John Edwards

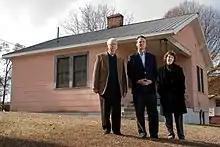
Edwards and his parents stand in front of his childhood home in 2007

Edwards was born on June 10, 1953, to Wallace Reid Edwards and Catharine Juanita "Bobbie" Edwards (née Wade) in Seneca, South Carolina. The family moved several times during Edwards's childhood, eventually settling in Robbins, North Carolina, where his father worked as a textile mill floor worker and was eventually promoted to supervisor. His mother had a roadside antique-finishing business and then worked as a letter carrier when his father left his job. The family attended a Baptist church.